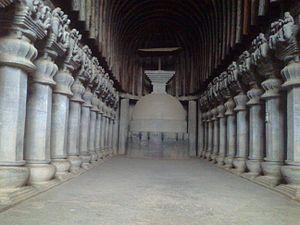
Les grottes de Karli, les grottes de Karla, les grottes de Karle ou les cellules de Karla, sont un complexe d'anciennes grottes bouddhistes indiennes excavées à Karli près de Lonavla, dans le Maharashtra. Il est à seulement 10,9 kilomètres de Lonavla. Les autres grottes de la région sont les grottes de Bhaja, la grotte bouddhiste de Patan, les grottes de Bedse et les grottes de Nasik. Les sanctuaires ont été développés du IIe siècle avant notre ère au Ve siècle de notre ère. On pense que le plus ancien des sanctuaires des grottes remonte à 160 avant notre ère, ayant surgi près d'une ancienne route commerciale majeure, s'étendant vers l'est de la mer d'Arabie au Deccan.